Guesálaz – Gesalatz

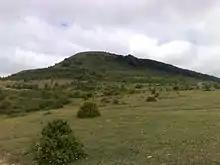

Guesálaz is a town and municipality located in the province and autonomous community of Navarre, northern Spain.